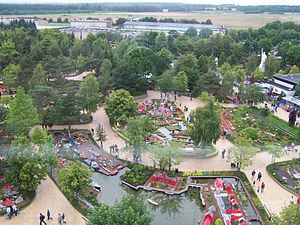
Legoland
Miniland i Legoland Billund.
Legoland er et mærke og varemærke, ejet af Merlin Entertainments, for forlystelsesparker, som har legetøjet Lego som tema. Den første park åbnede i Billund i 1968 som en udendørsudstilling med Lego-huse, landskaber, kørende tog og sejlende skibe. Det blev suppleret med en trafikskole, et stort Lego-tog, en indianerlejr, et dukketeater og en dukkesamling.